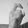
ASL letter: X